Letov Š-50

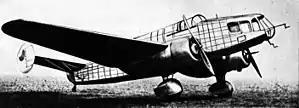

The Letov Š-50 was a 1930s prototype Czechoslovak military general-purpose monoplane, designed and built by Letov.